The Case of Sergeant Grischa (film)

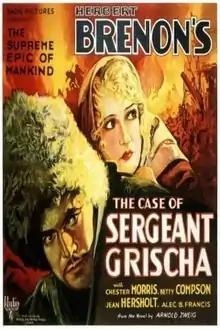
Film Poster

The Case of Sergeant Grischa is a 1930 American pre-Code drama film directed by Herbert Brenon, based on the German novel of the same name by Arnold Zweig. John Tribby was nominated for an Academy Award for Best Sound Recording. No known copy of this film exists and is considered lost, the only sound film to have been nominated for an Oscar and subsequently suffered this fate.